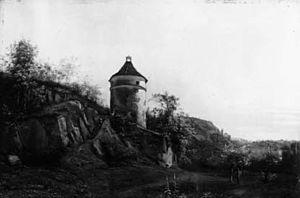
Jean-Michel Grobon est un peintre et graveur français, né le 19 décembre 1770 à Lyon et mort dans la même ville le 2 septembre 1853.